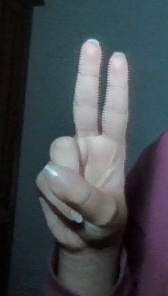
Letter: taa